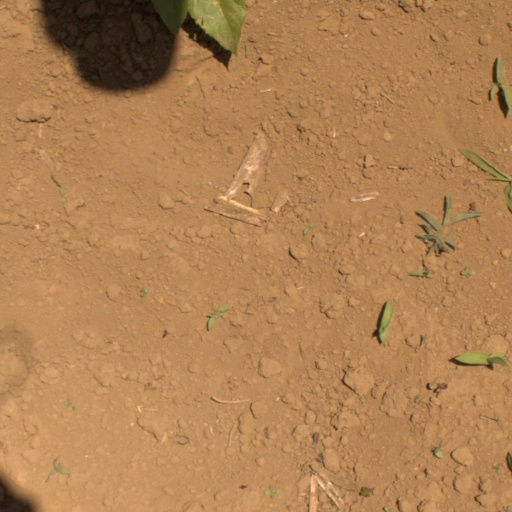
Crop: Jerusalem artichoke